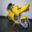
Label: motorcycle